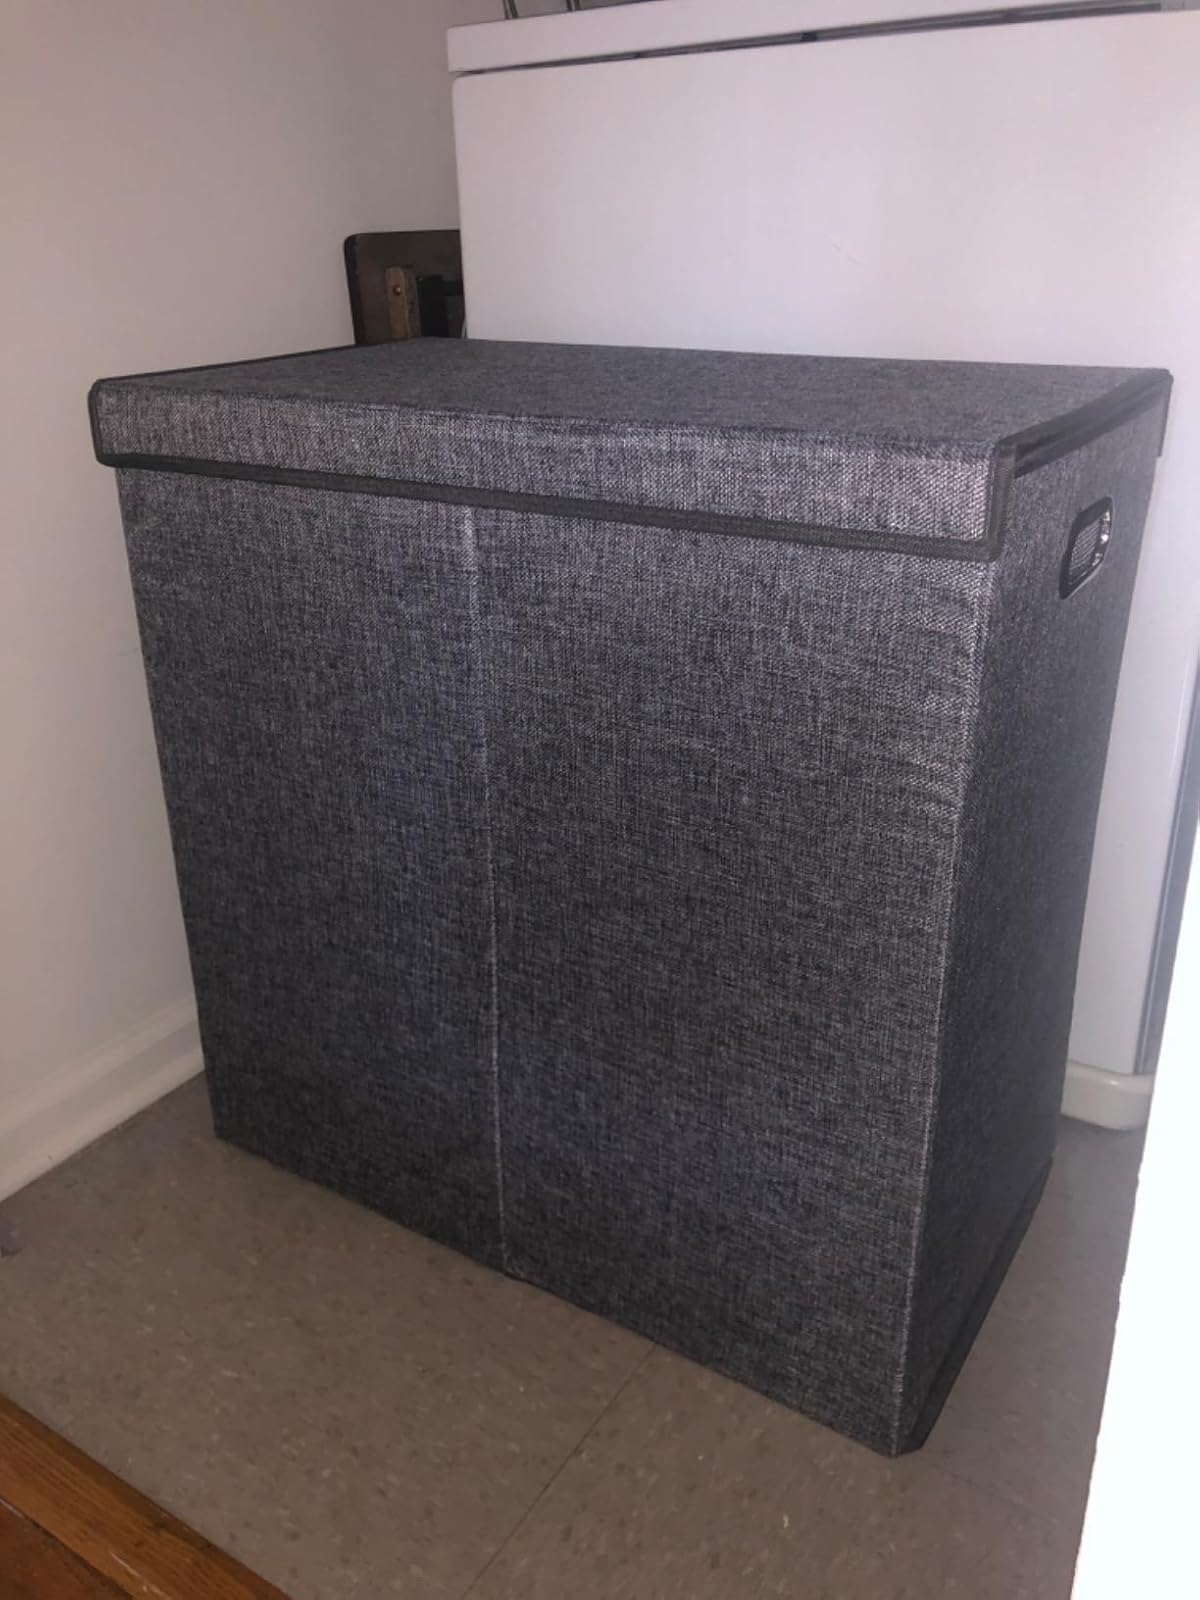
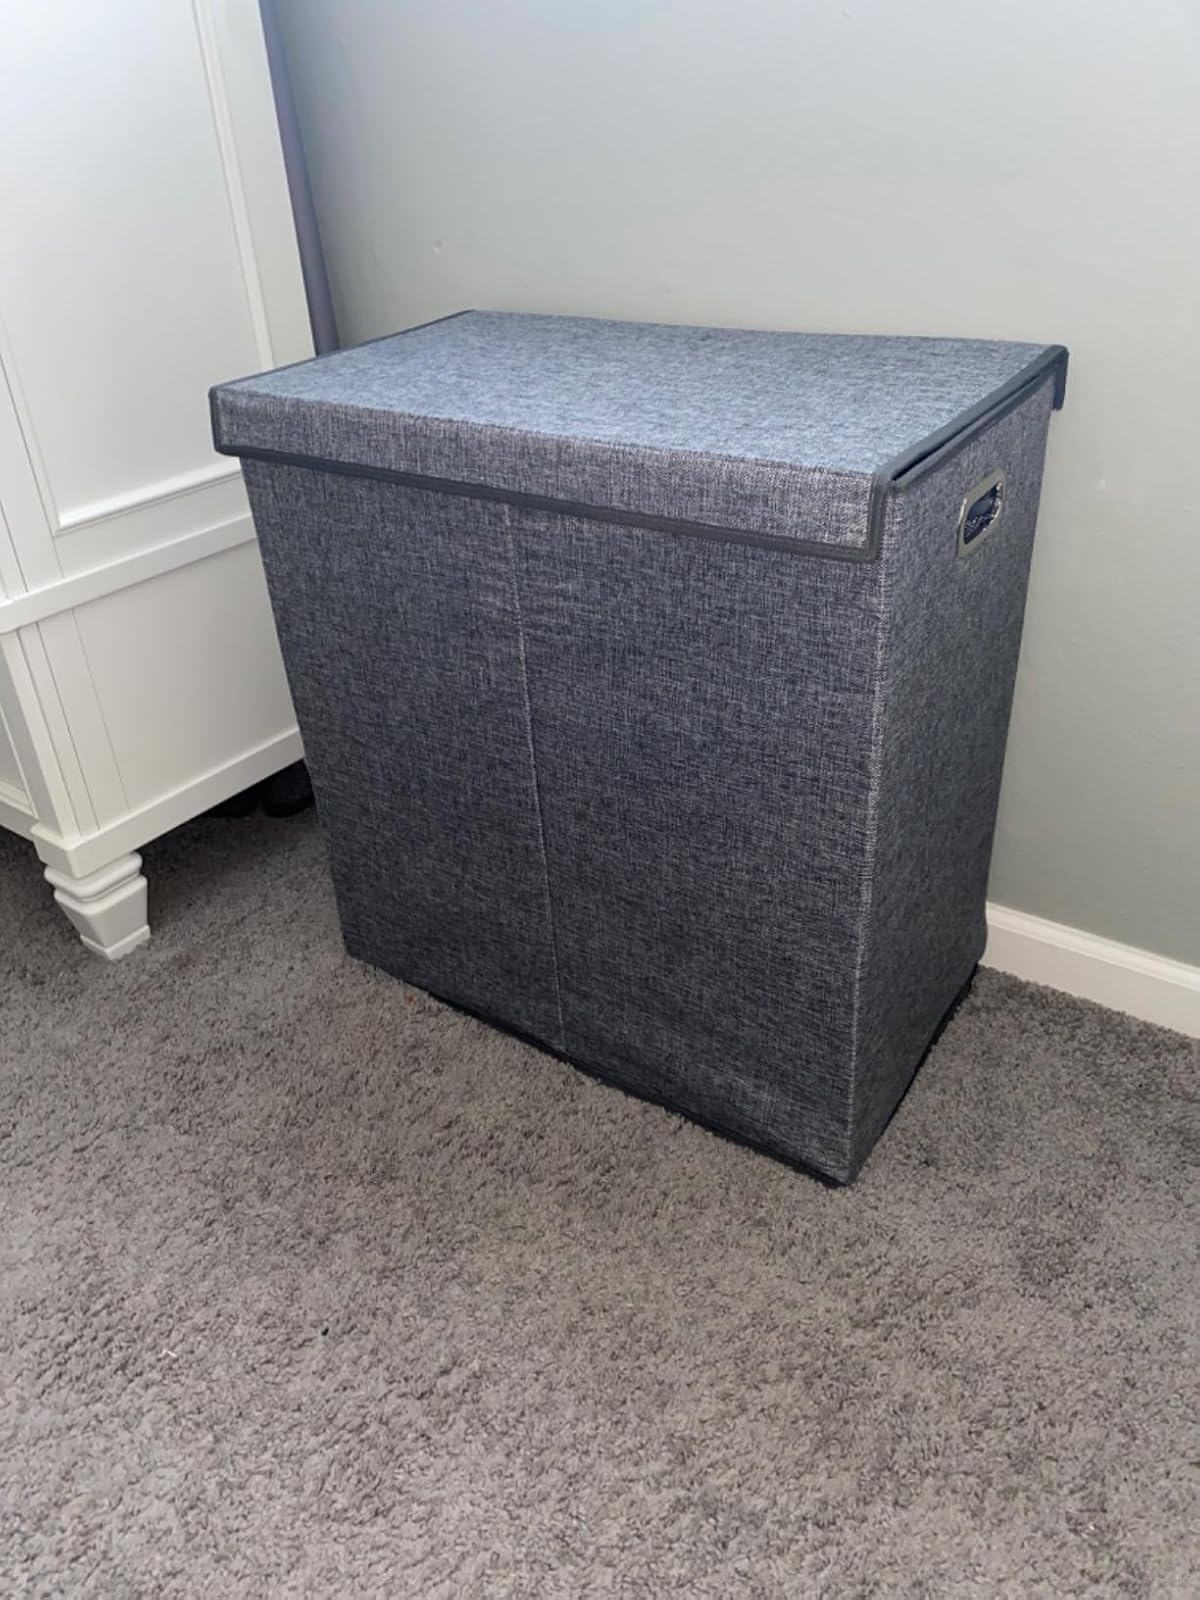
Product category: items_hamper
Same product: yes